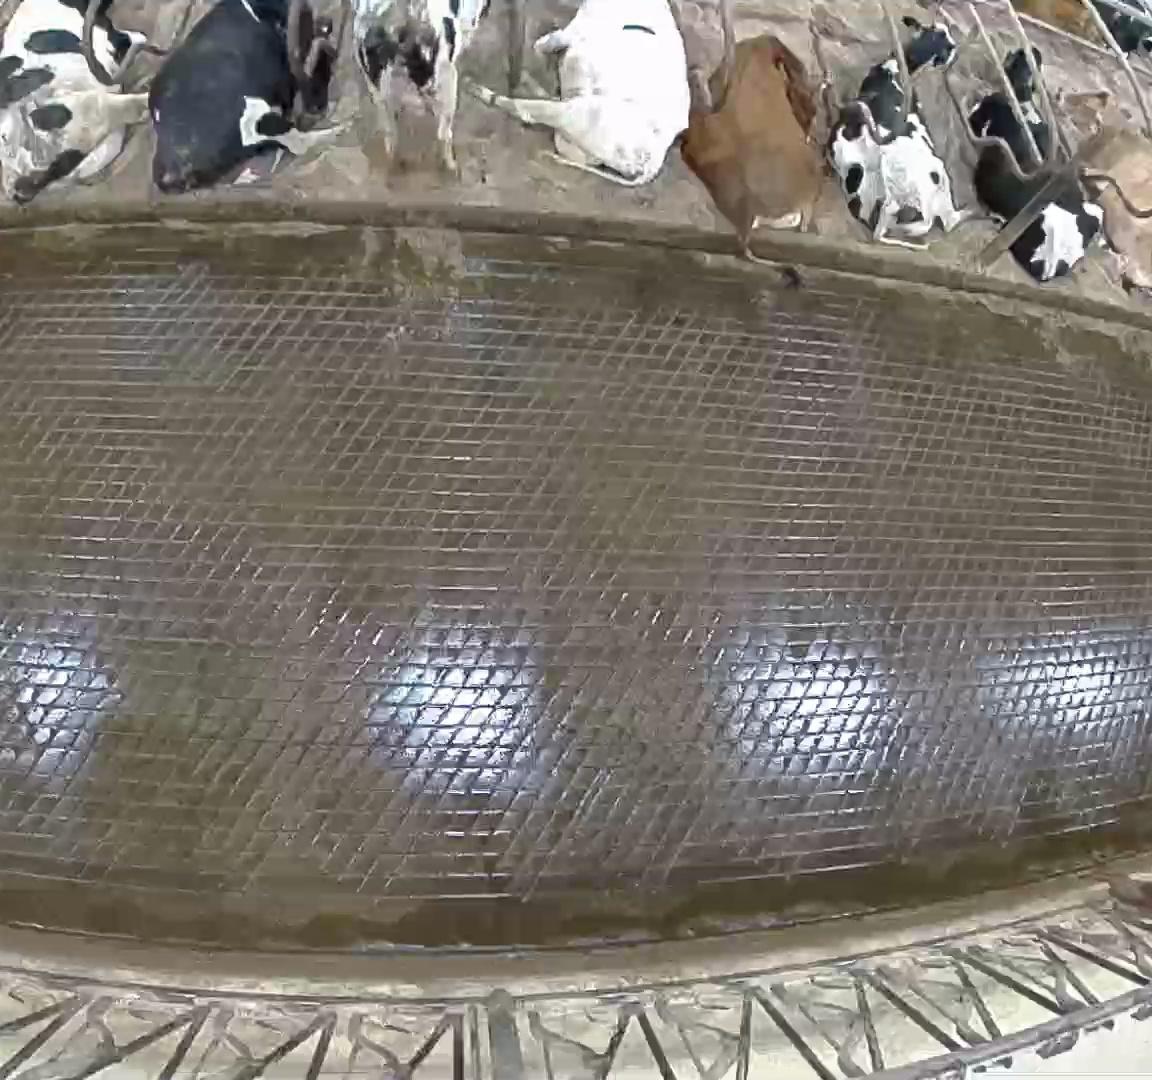
Number of cows: 8